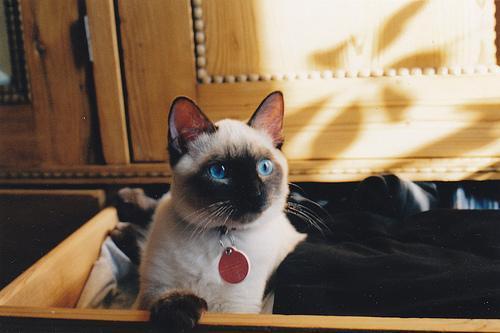
Siamese